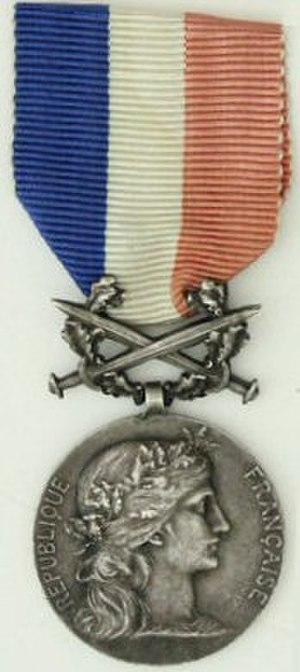
Médaille d’honneur des affaires étrangères pour actes de courage et dévouement au personnel miilitaire étranger, module 1917
La médaille d’honneur des affaires étrangères est une décoration civile française.